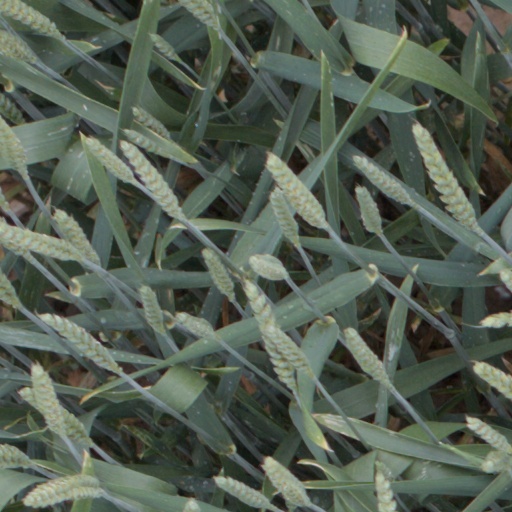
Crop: wheat